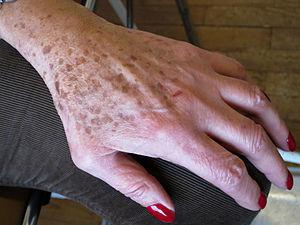
Lentigo sénile sur le dos de la main
Le lentigo est une macule hyperpigmentée, plane ou légèrement surélevée qui peut siéger n'importe où sur la peau exposée au soleil et plus rarement ailleurs, voire sur les ongles ou les muqueuses, avec cependant une préférence pour les zones photo-exposées.